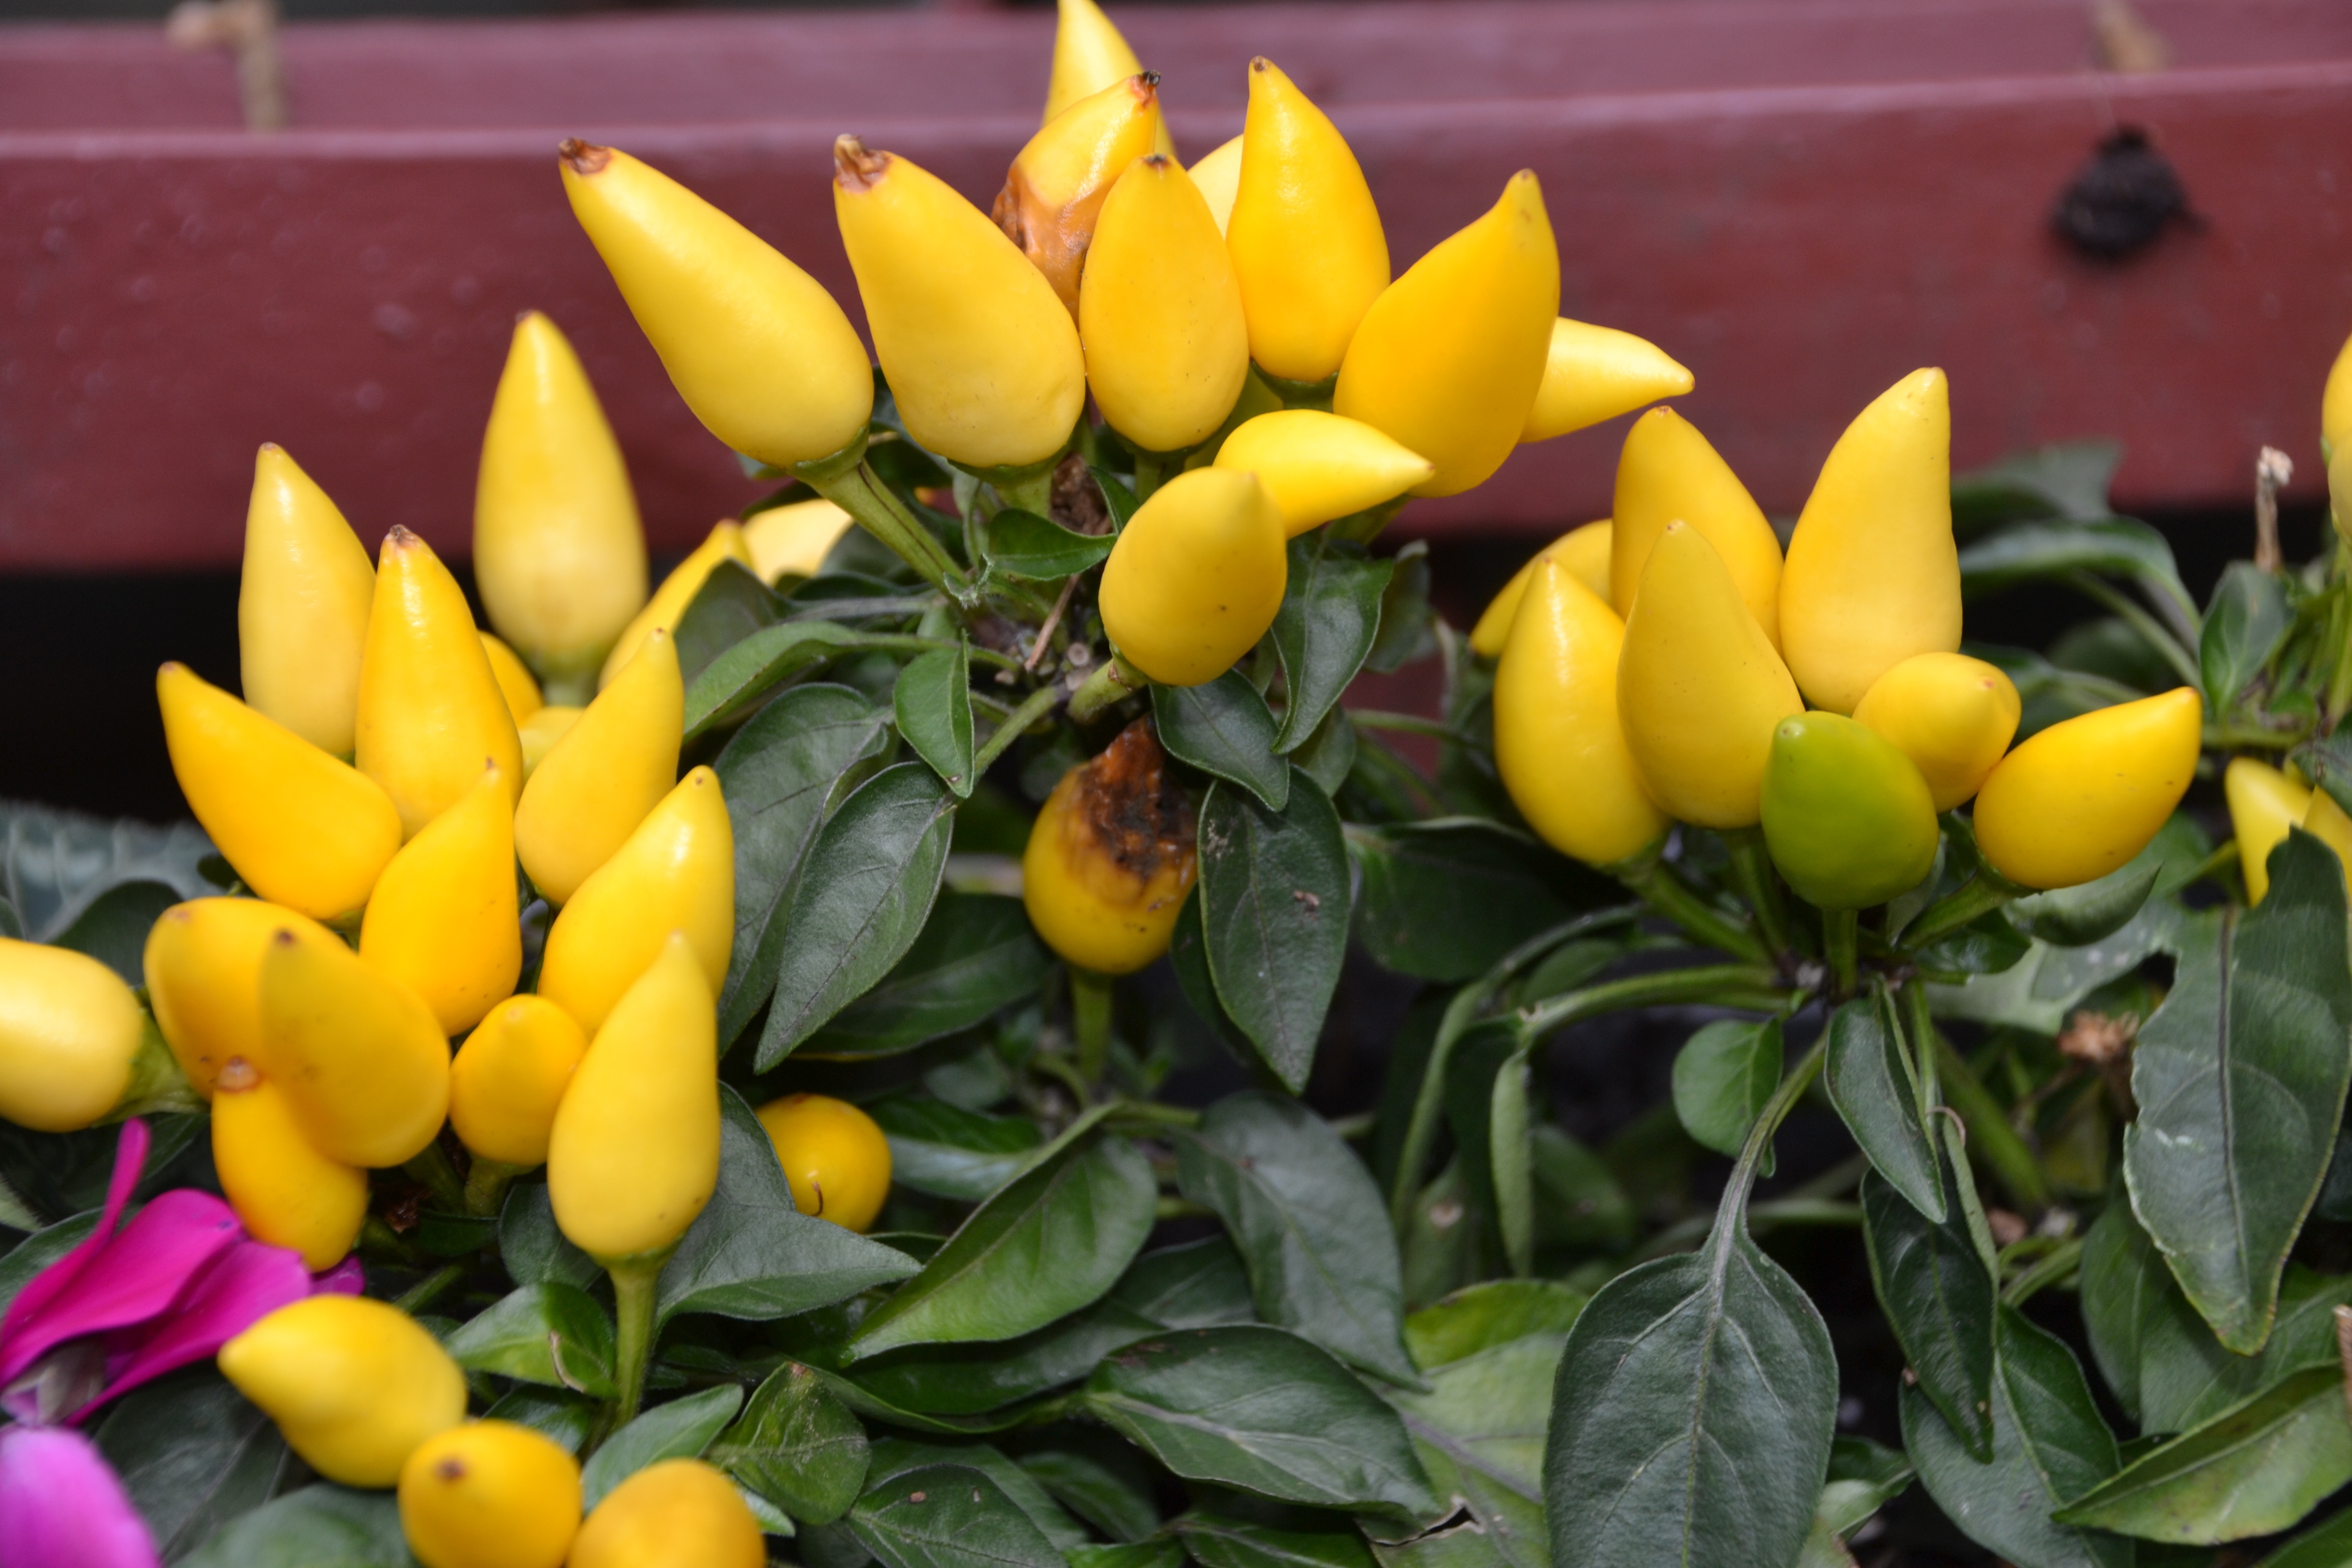
nature, blossom, plant, fruit, flower, bloom, food, spring, produce, vegetable, yellow, peppers, bud, citrus, flowering plant, land plant, bell peppers and chili peppers